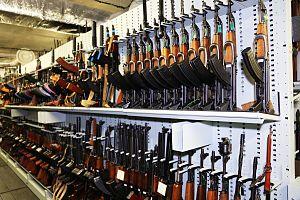
Collection d'armes de l'IRCGN
L'Institut de recherche criminelle de la Gendarmerie nationale est une unité de la Gendarmerie nationale française, chargée des aspects scientifiques des investigations, avec pour missions :